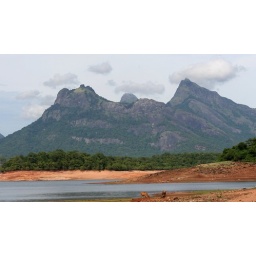
The landmark mountain of Malampuzha, in the shape of traditional Kerala Wood-burning stove called the Aduppa'.